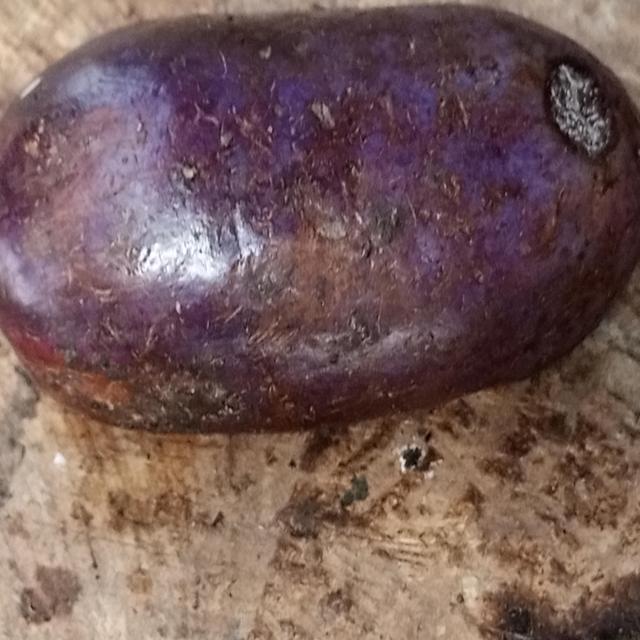
Plum grade: bruised